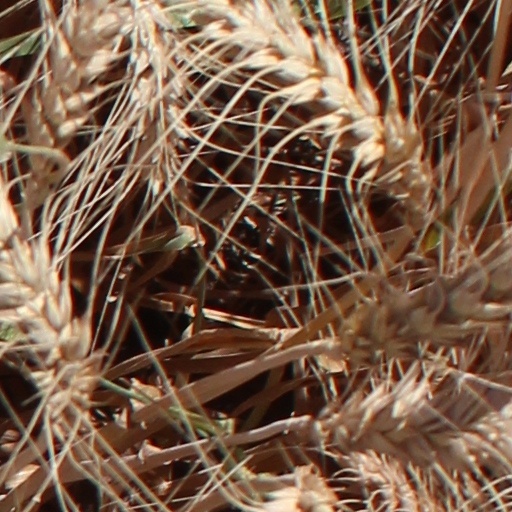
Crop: wheat